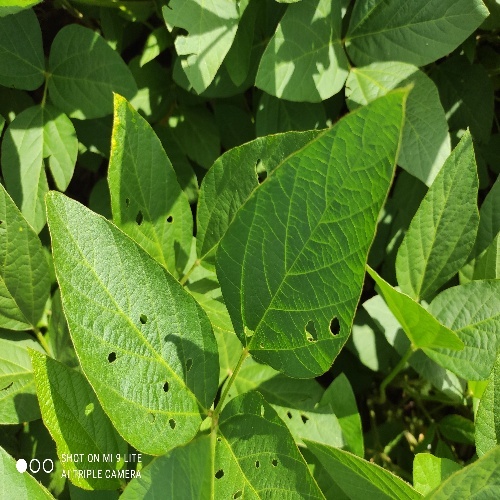
Label: Diabrotica_speciosa